Pastila
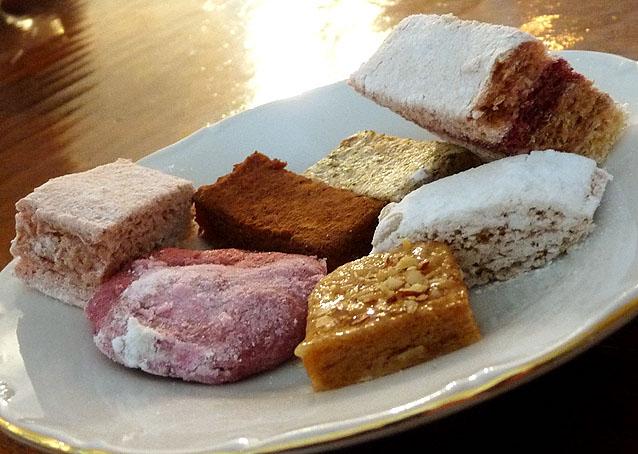
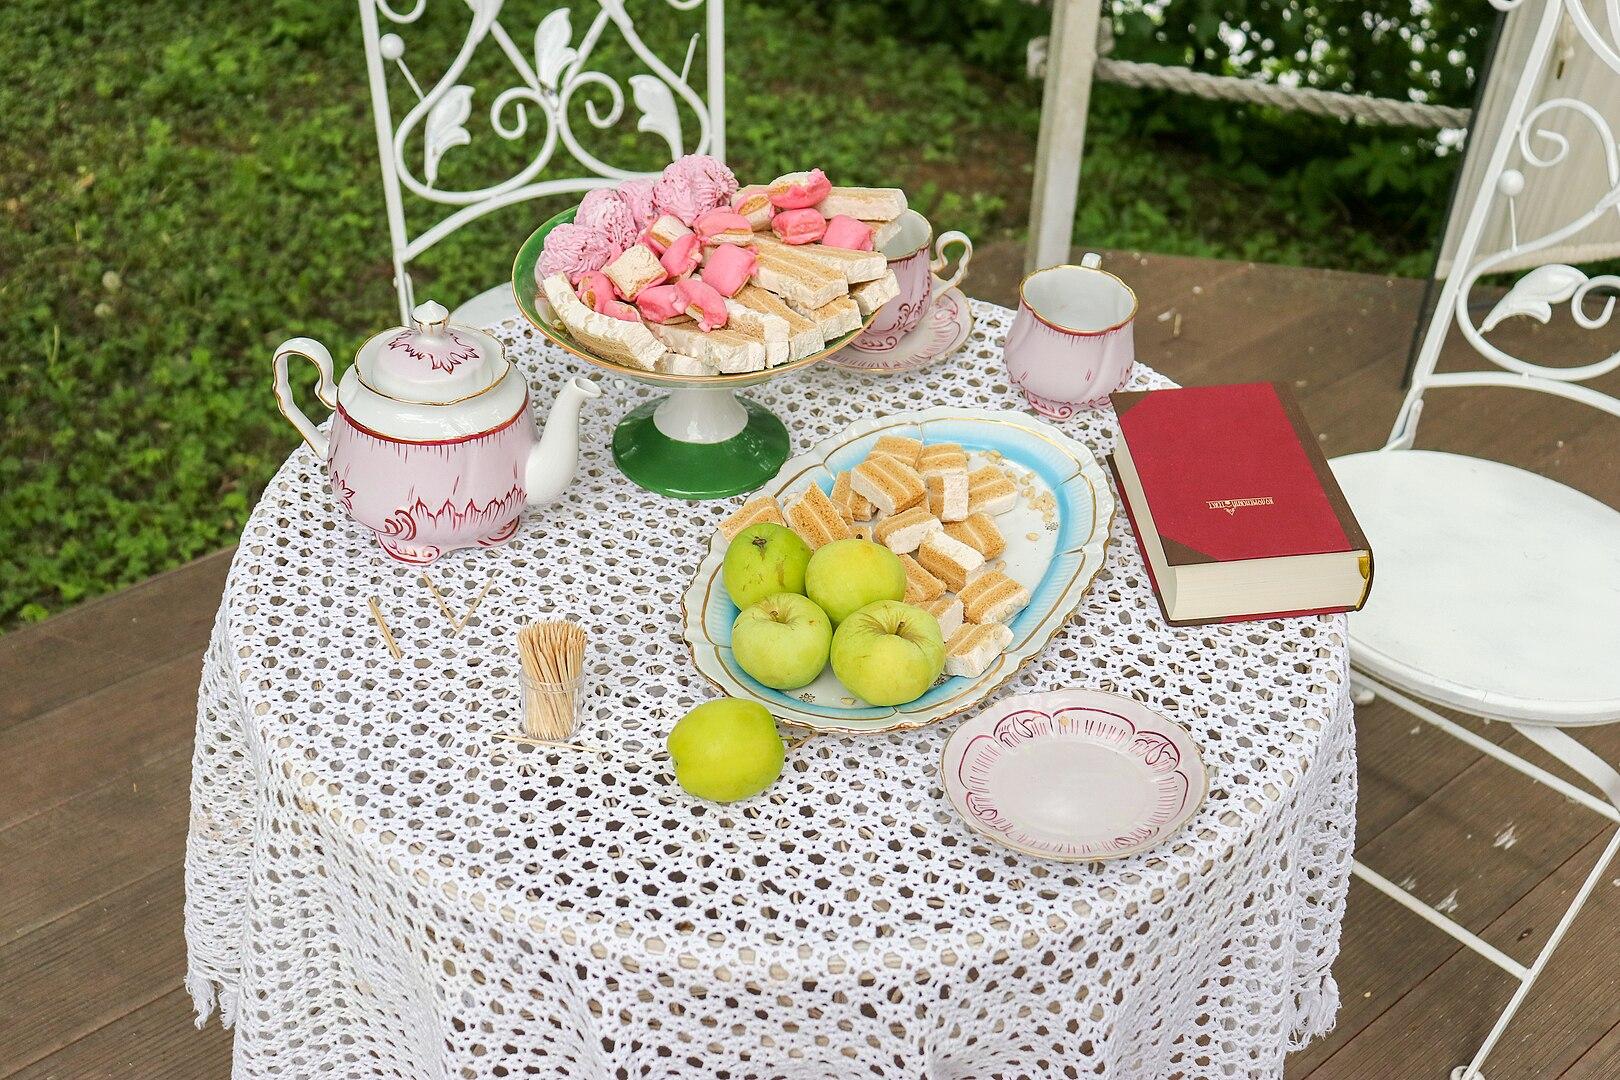
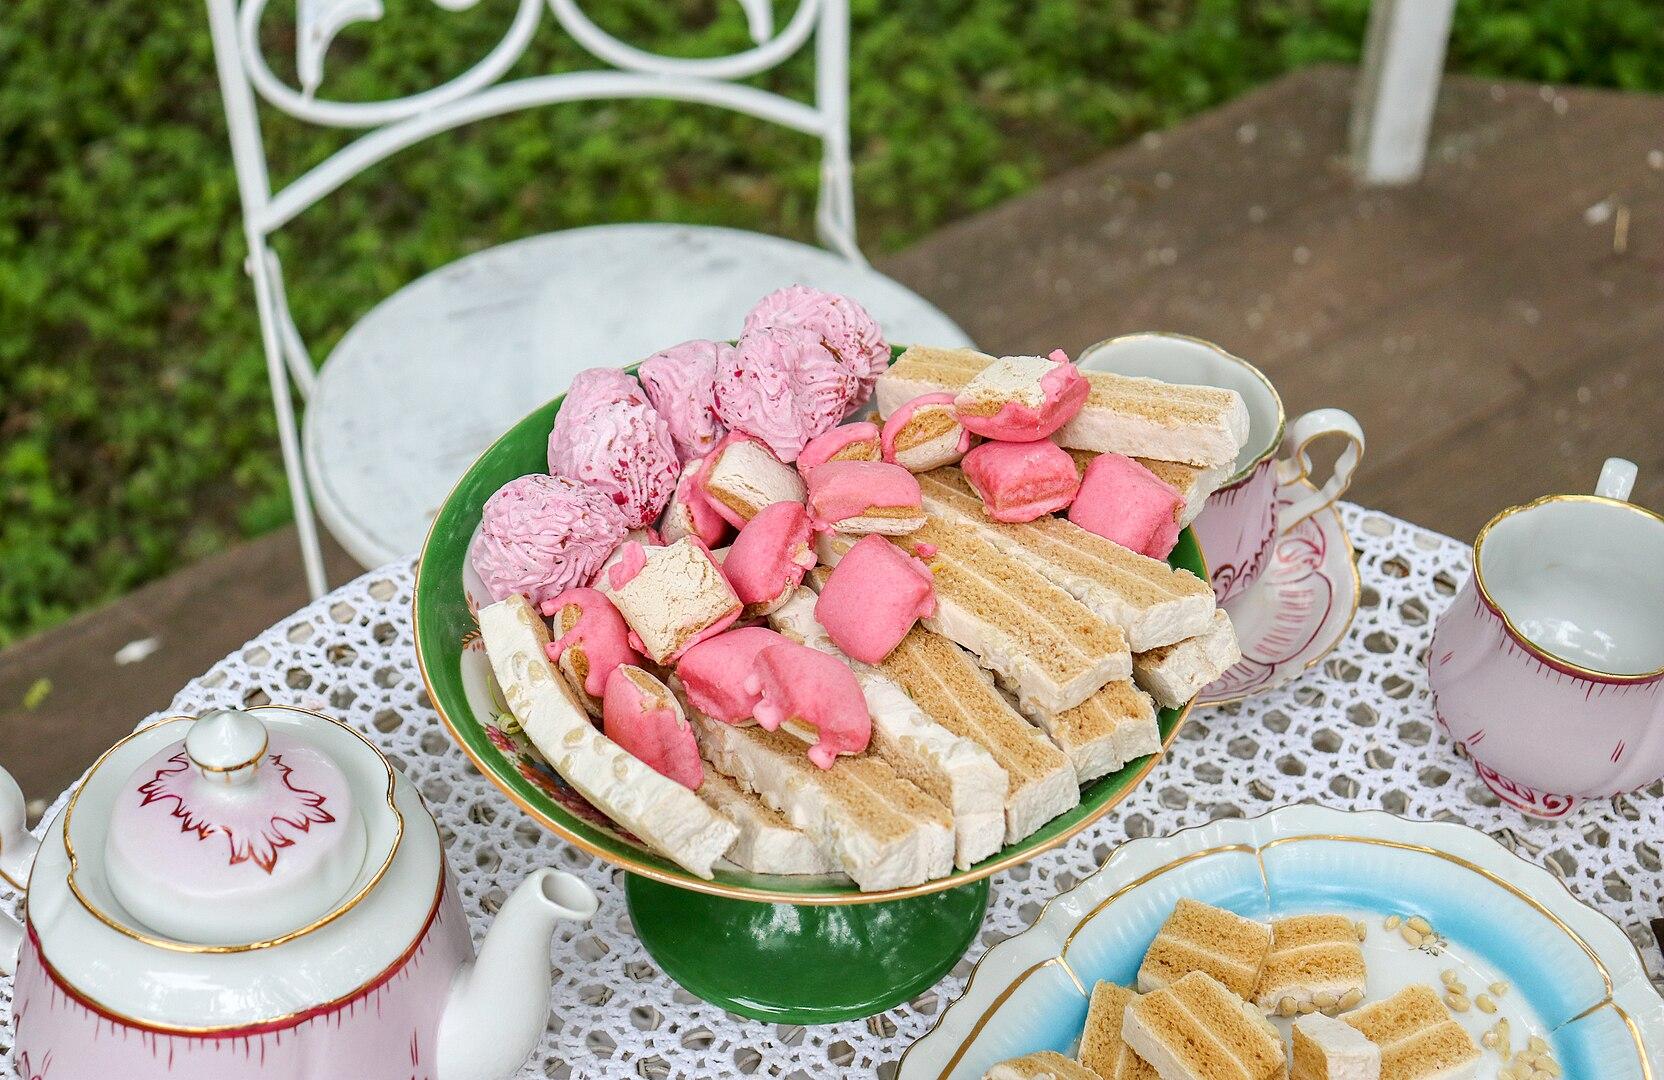
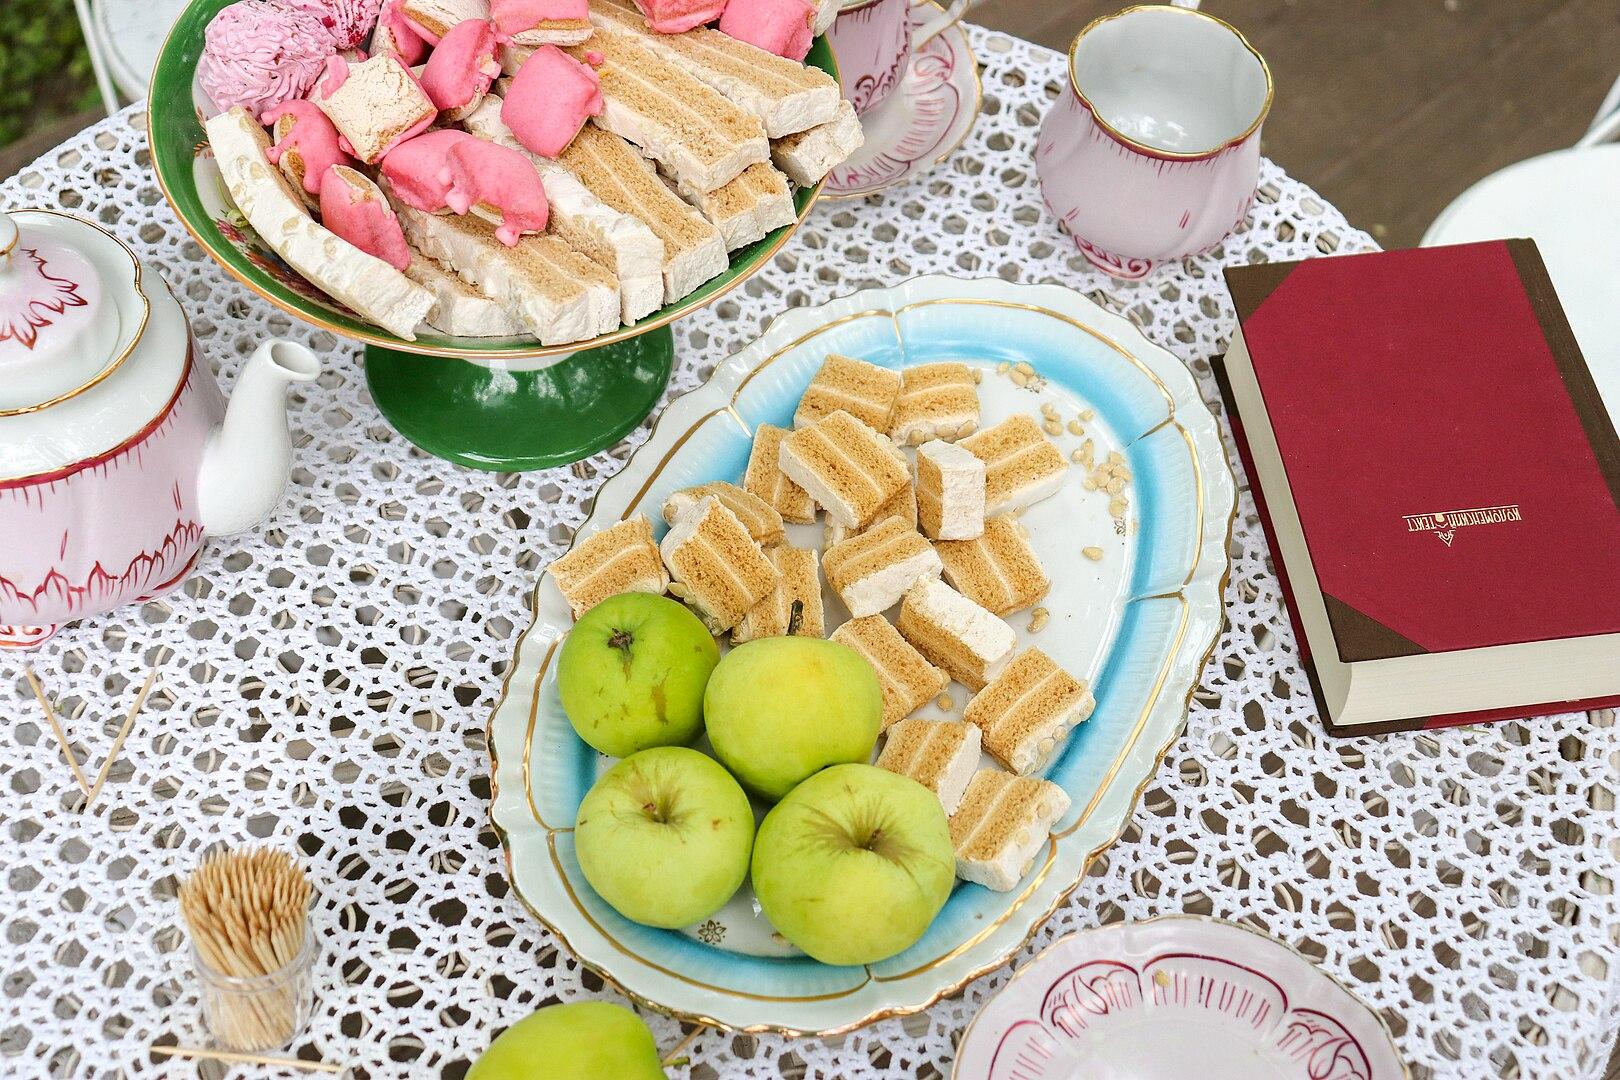
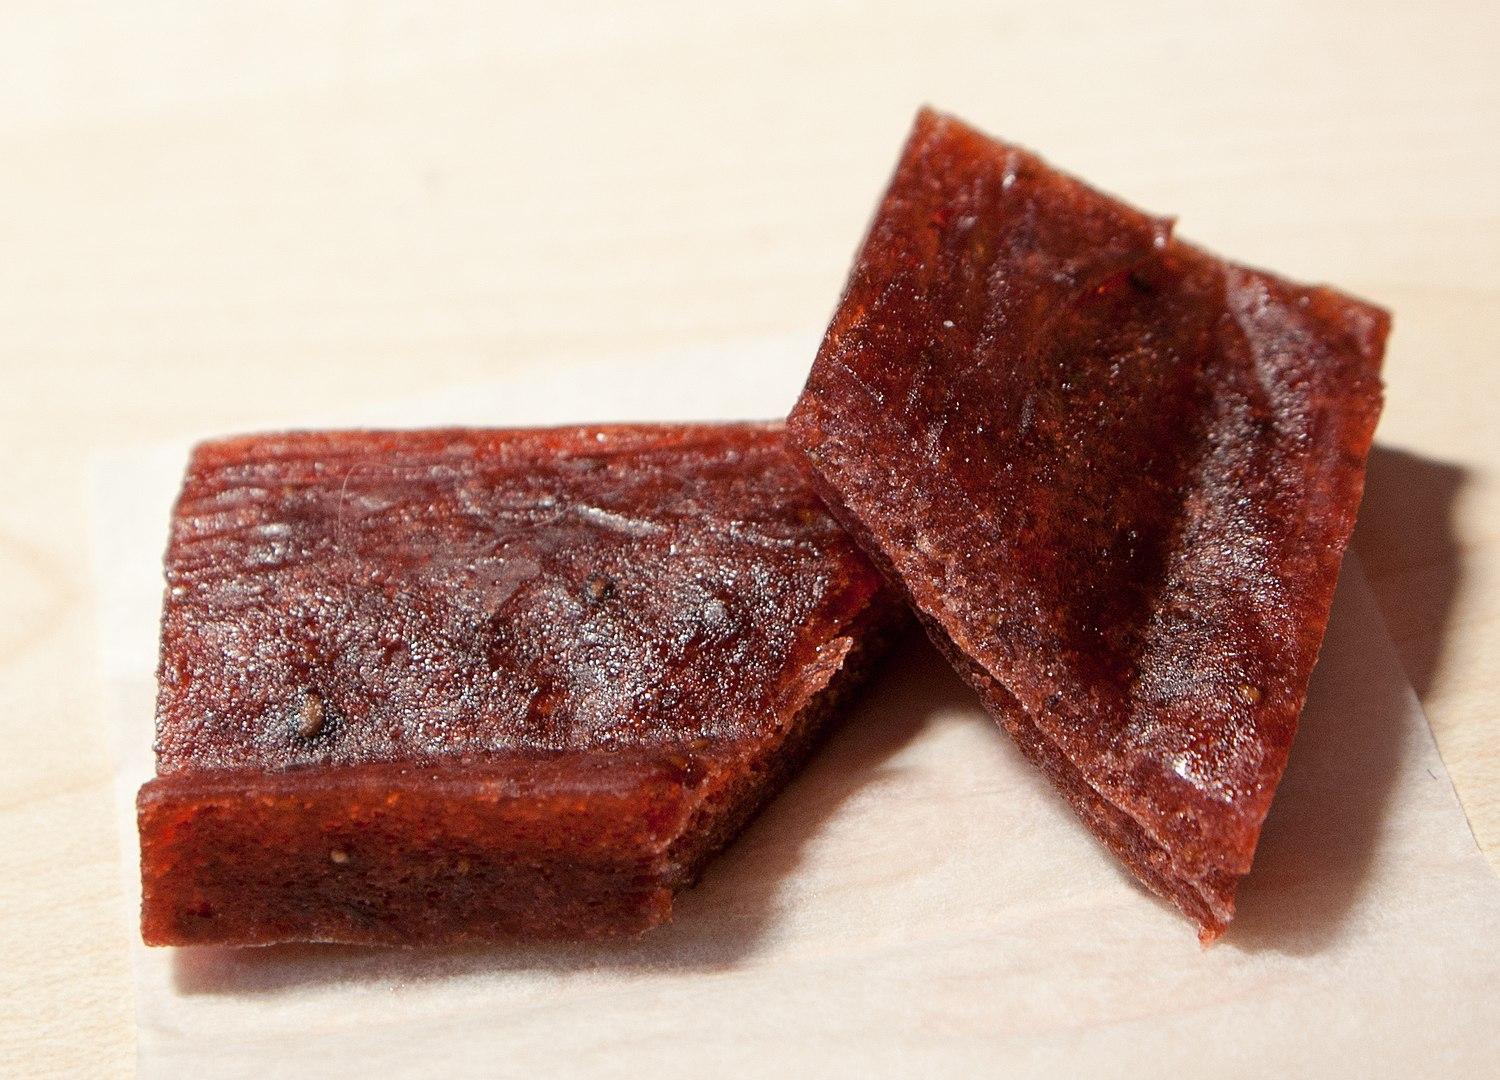
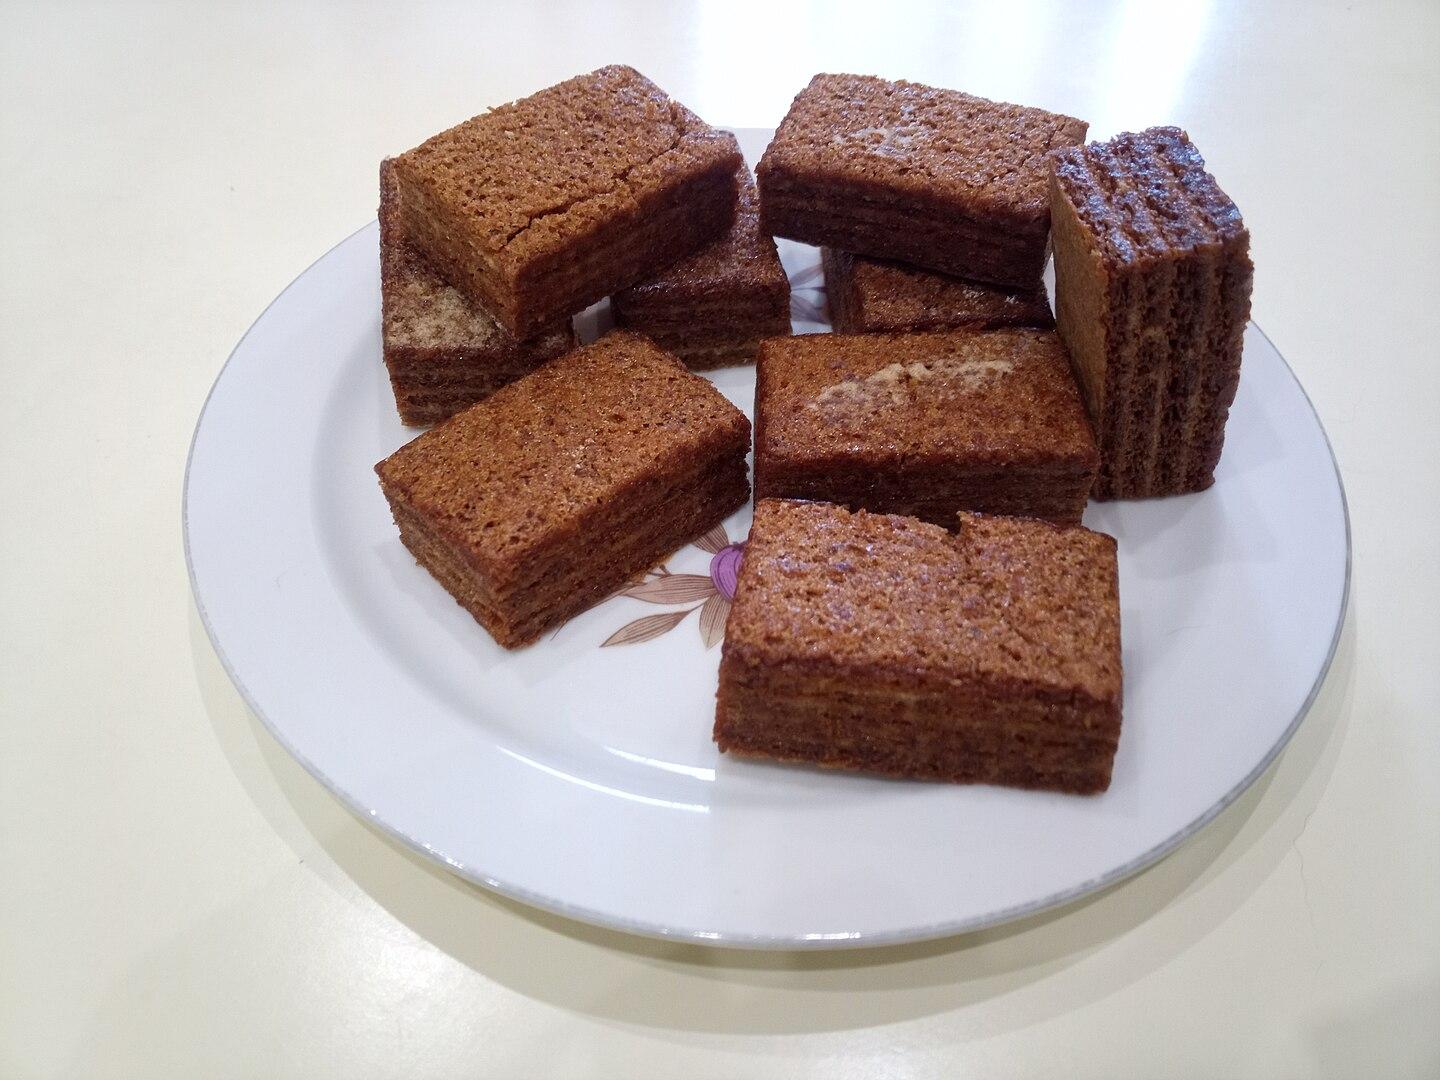
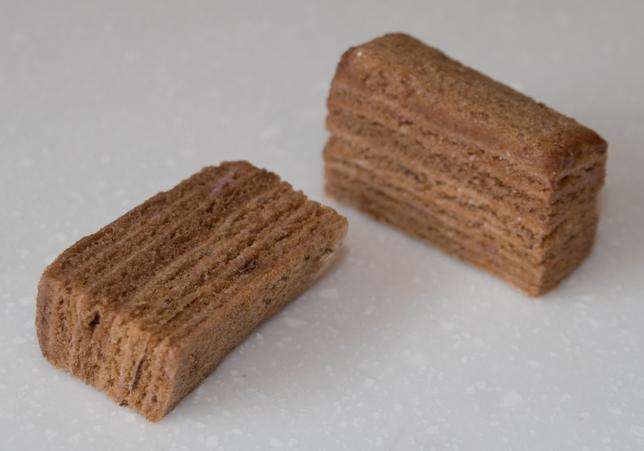
Also known as:
ar - Arabic: بستيلة
de - German: Pastila
fa - Persian: پاستیلا
he - Hebrew: פסטילה
hy - Armenian: Պաստիլա
it - Italian: Pastilà
ja - Japanese: パスチラ
pl - Polish: Pastyła
ru - Russian: Пастила
tt - Tatar: Как
uk - Ukrainian: Пастила
Category: sweets (sweets)
Cuisine: Russian
Associated cuisines: Russian
Area: Russia, Kolomna
Countries: Russia
Region: Eastern Europe, , , ,
It is a small squares of pressed fruit paste or a light, airy puffs with a delicate apple flavor.